Charlie Straight

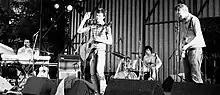
Charlie Straight in 2008

Charlie Straight were a Czech indie rock band formed in Třinec in 2006. They combined indie rock with melodic and often electronic musical elements, and all their lyrics were sung in English. They released two studio albums and won a number of awards, before breaking up in 2013. Lead singer Albert Černý went on to form the indie pop group Lake Malawi, who represented the Czech Republic at the Eurovision Song Contest 2019 in Tel Aviv, Israel.